SS Stratheden

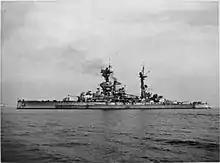
In 1943 led Convoy CM 45, in which "Stratheden" sailed from Bombay to Aden

On 21 June 1942 "Stratheden" left the Clyde carrying 4,496 troops and joined Convoy WS 20, which included 15 troop ships and carried least 44,305 troops. WS 20's largest troop ship was "Stirling Castle", one of three Union-Castle liners in the convoy. "Strathmore" was also in WS 20, carrying 4,710 troops. WS 20's escorts were led by the battleship , supported by 15 Royal Navy destroyers and the Canadian destroyer HMCS "Georgetown".